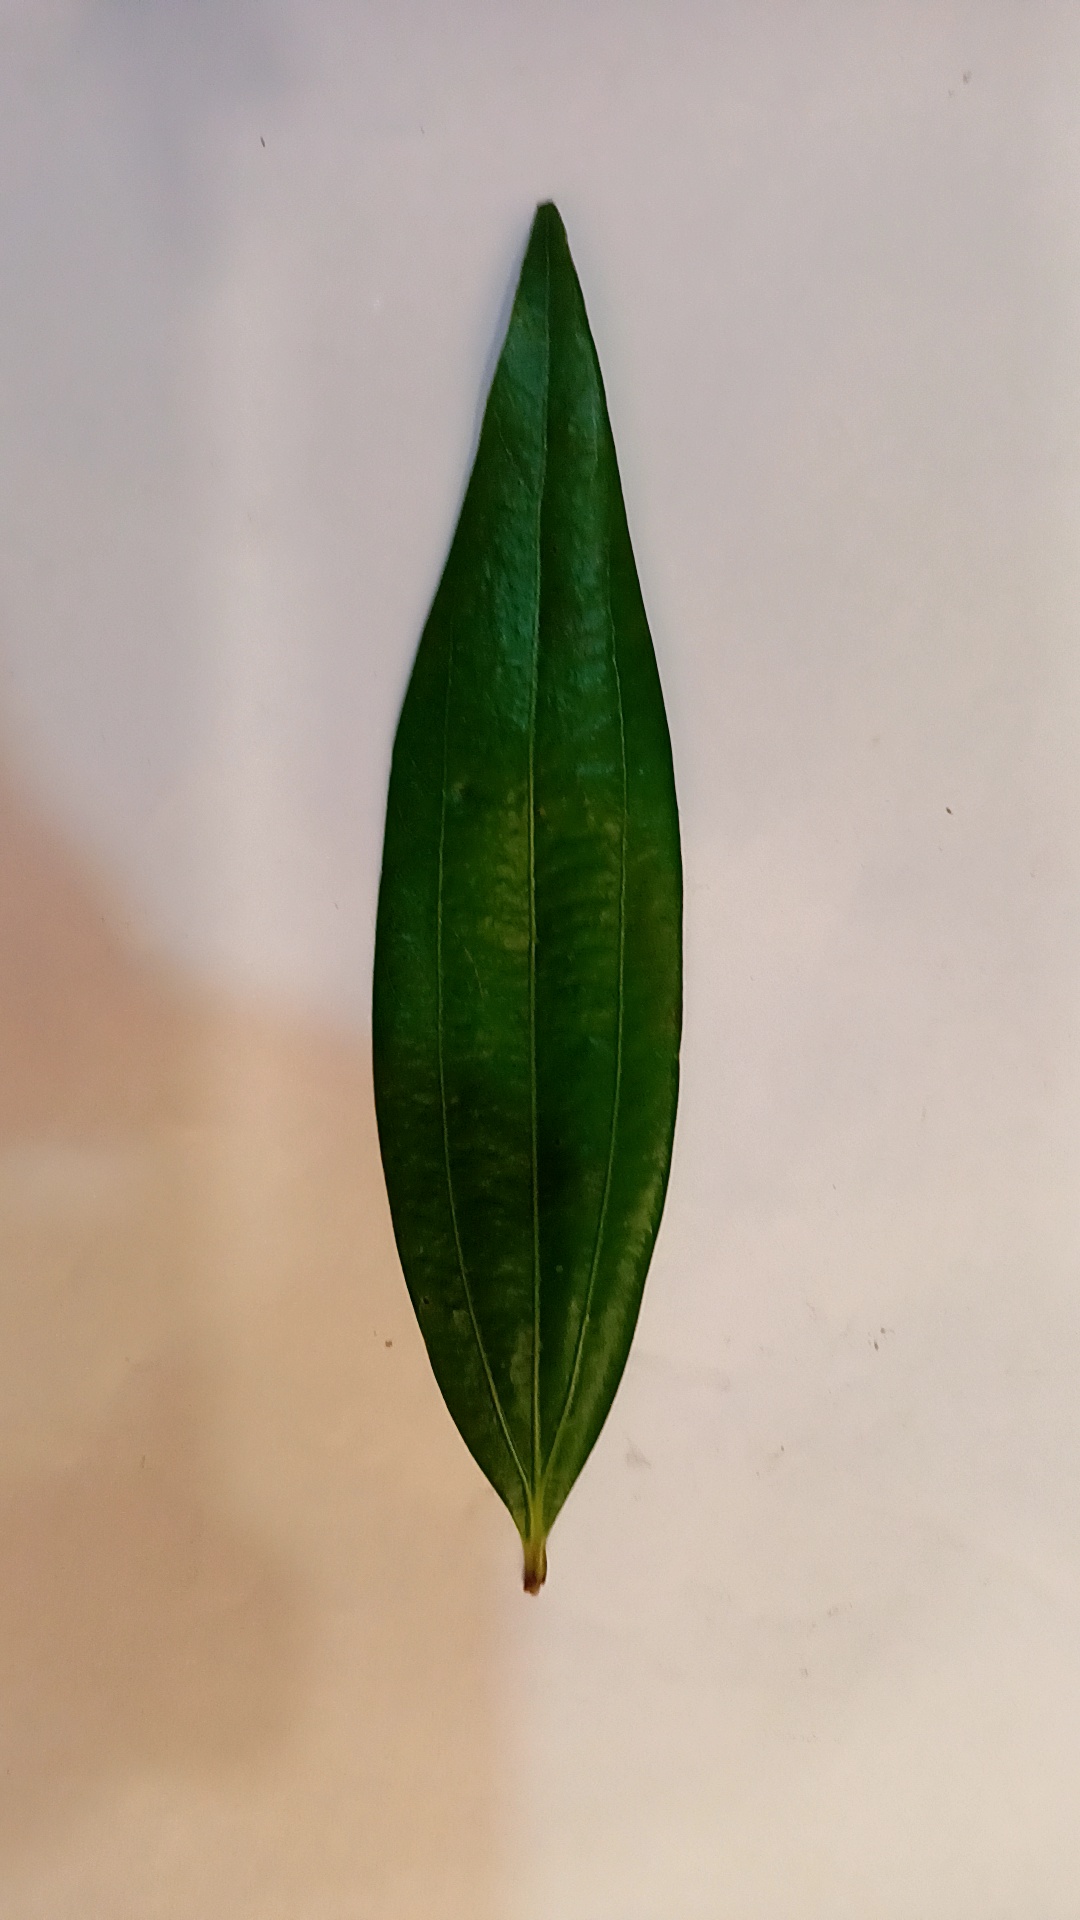
Label: Healthy